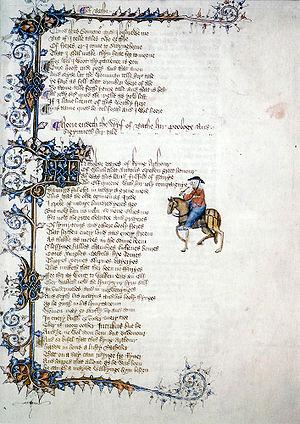
Le Conte de la bourgeoise de Bath ou Conte de la femme de Bath est l'un des Contes de Canterbury de Geoffrey Chaucer. Il est situé au début du Fragment III, avant Le Conte du frère mendiant et suit peut-être Le Conte du juriste.
La loathly lady est un personnage fréquemment mis en scène dans la littérature médiévale, dont l'exemple le plus connu est celui du conte de Geoffrey Chaucer, Le Conte de la Bourgeoise de Bath, tiré des Contes de Canterbury. Ce thème d'une vieille femme hideuse, transformée en jeune beauté par un baiser d'amour, est récurrent dans la mythologie celtique irlandaise et dans la légende arthurienne, ainsi que, à un moindre degré, dans la mythologie nordique. La dame symbolisait souvent la souveraineté du pays.